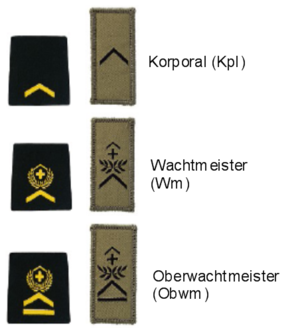
Le présent article fournit la liste des grades de l'Armée suisse.